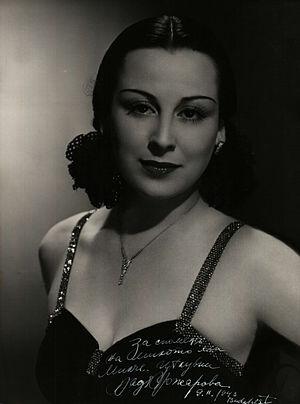
Nadya Mateeva Nozharova, également connue en tant que comtesse Nadya de Navarro Farber, née le 21 novembre 1916 à Pleven en Bulgarie et morte le 18 avril 2014 à Long Island, est une actrice du cinéma bulgare, mais également de théâtre. Elle est aussi chanteuse d'opérette, philanthrope et comtesse espagnole.